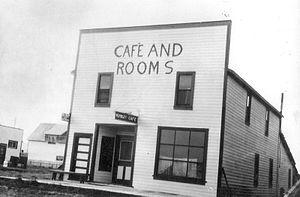
Wembley est une ville du Comté de Grande Prairie Nᵒ 1, située dans la province canadienne d'Alberta.